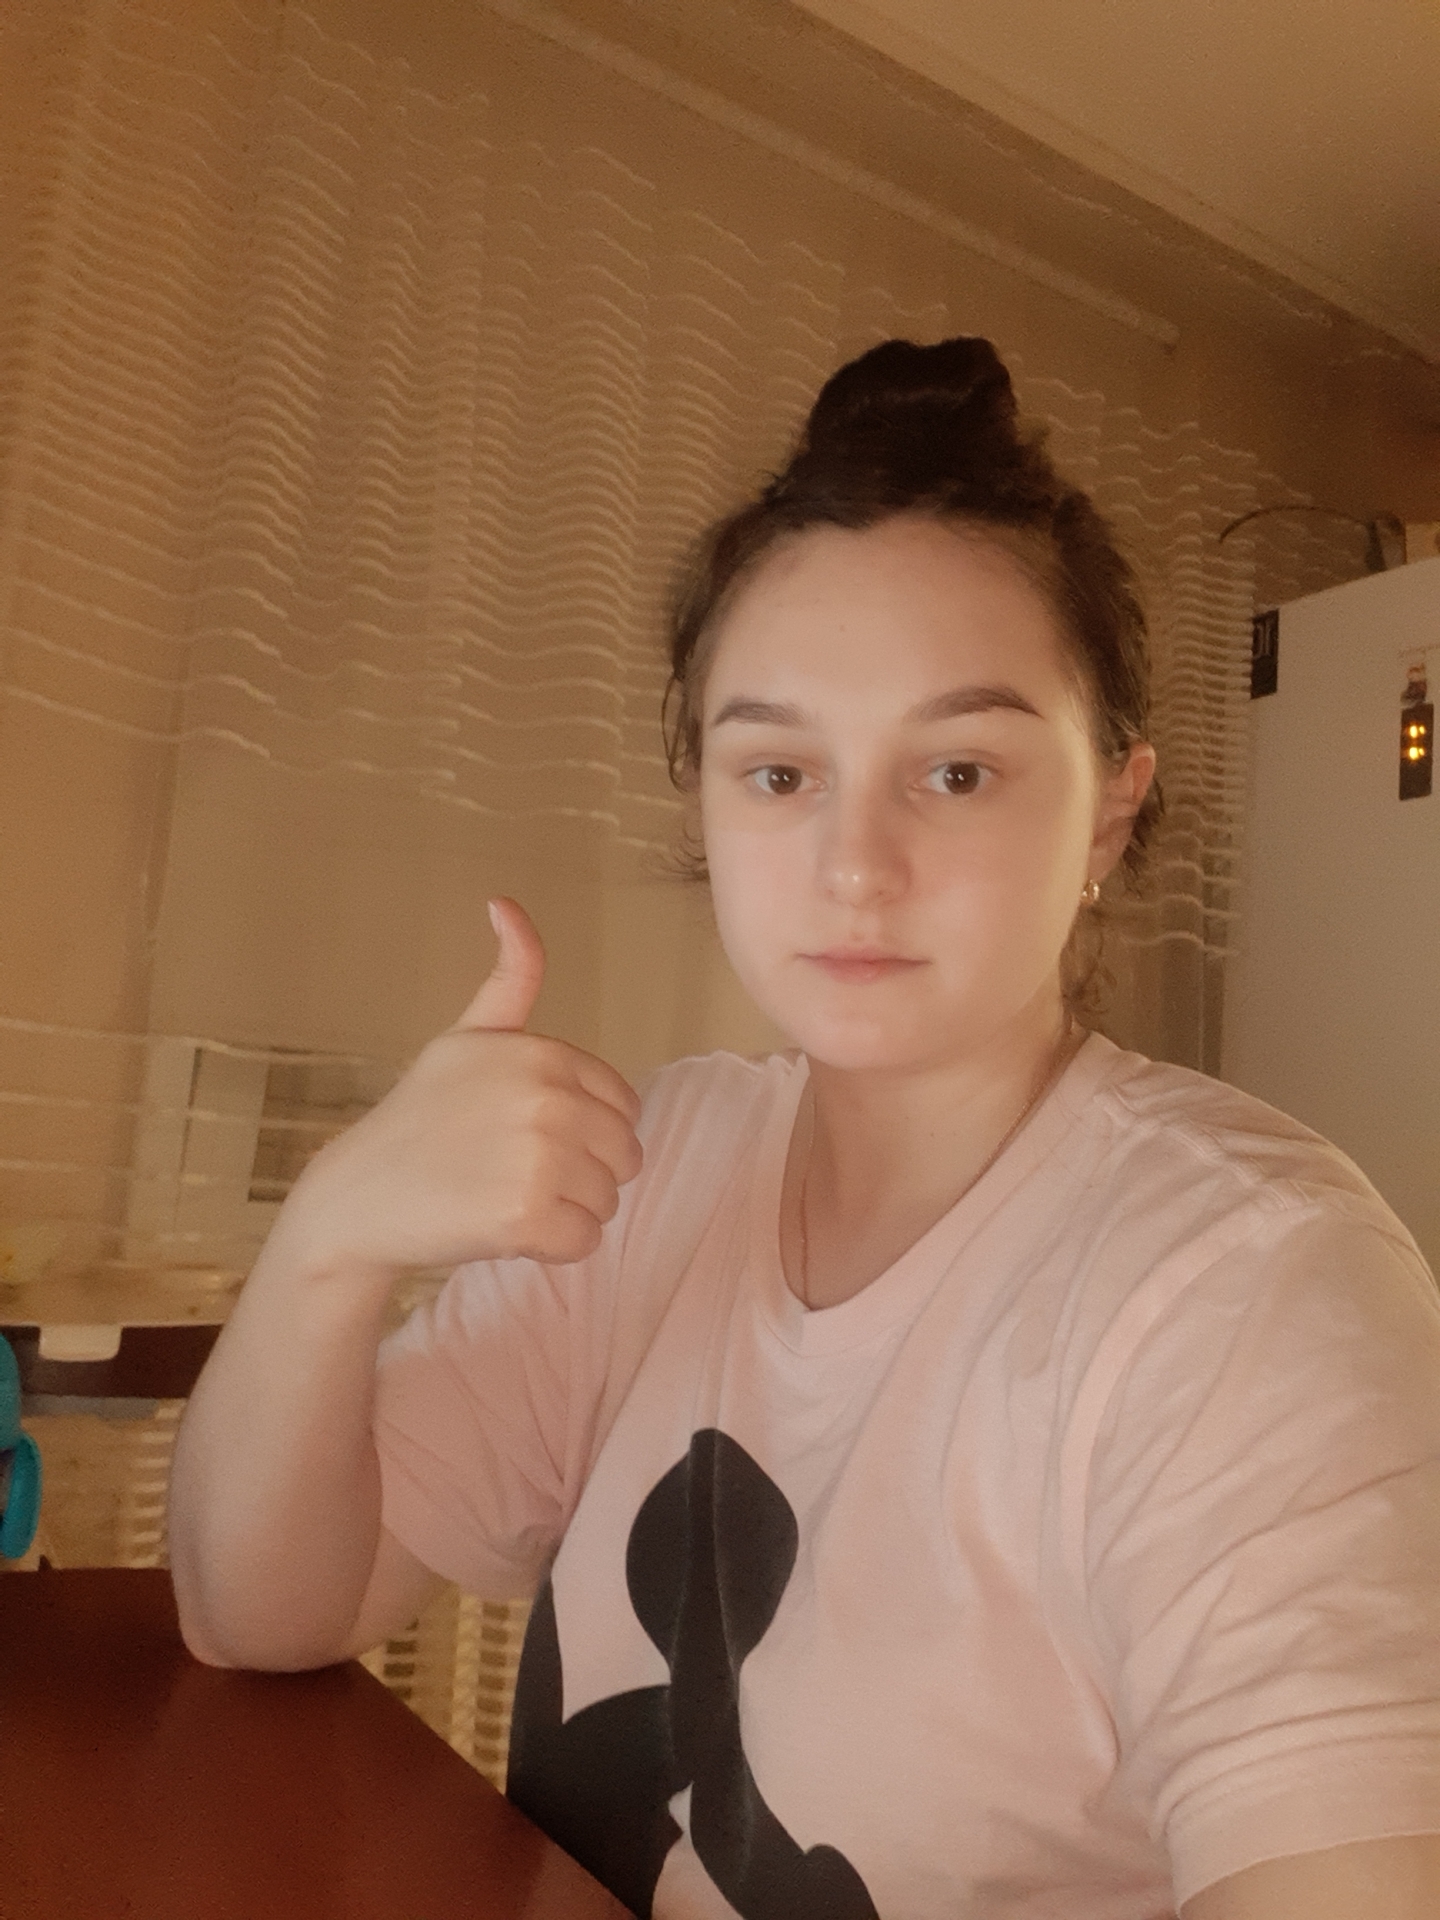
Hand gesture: like